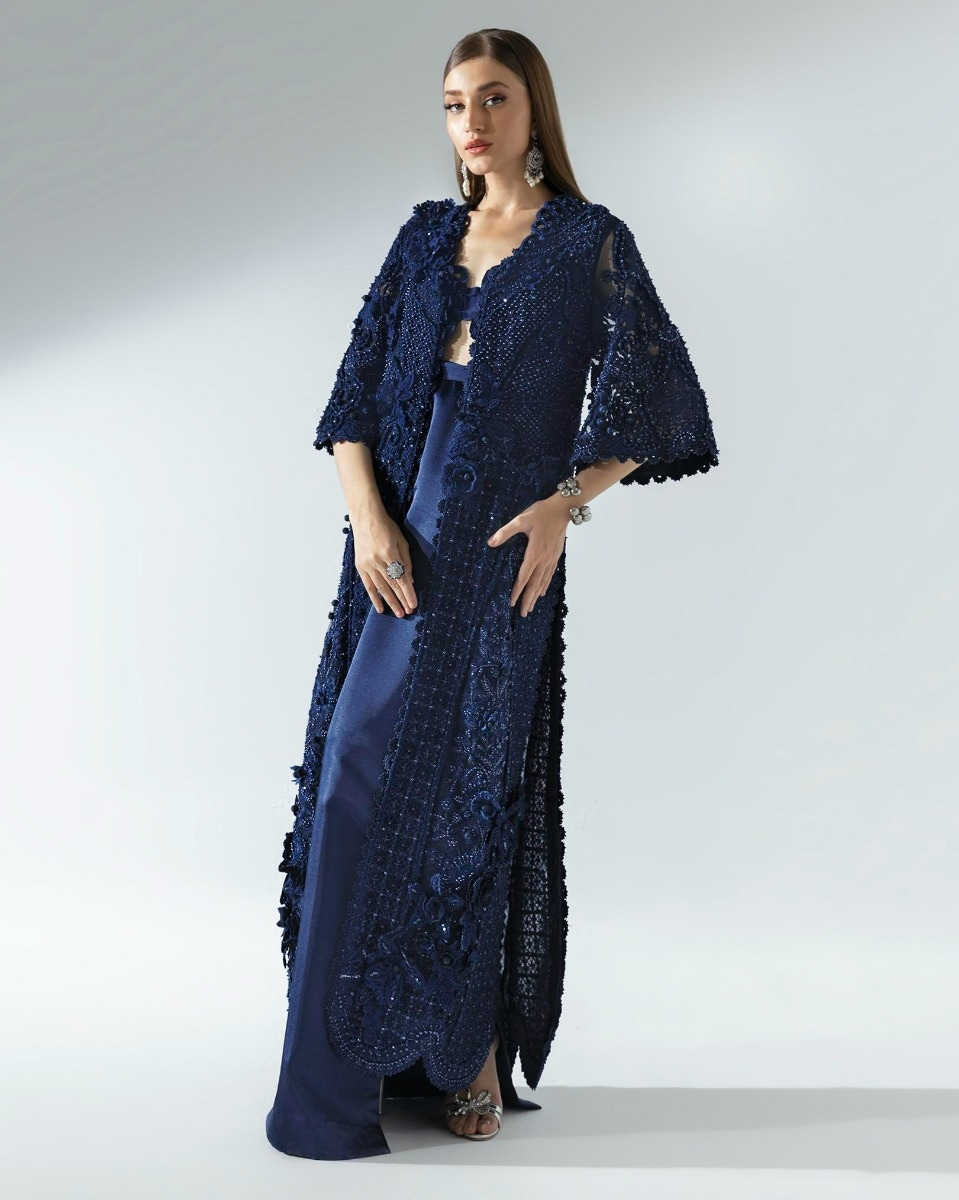
navy embroidered lace long sleeve gown